SparkBase

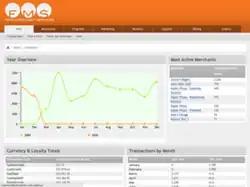
Screenshot of mock customer analytics page for "SparkBase's" private-label merchant services

"SparkBase" is in the closed system prepaid card part of the gift card industry, offering a software as a service stored-value payment processing network for specialty gift cards, customer loyalty programs, and community rewards programs. "SparkBase" does not service merchants directly, but rather acts as a private-label service through third parties, such as Independent Sales Offices (ISOs), loyalty marketing companies, financial institutions, and banks. These entities then market their own version of "SparkBase’s" gift and loyalty platform to their merchants in conjunction with credit card services and processing equipment.